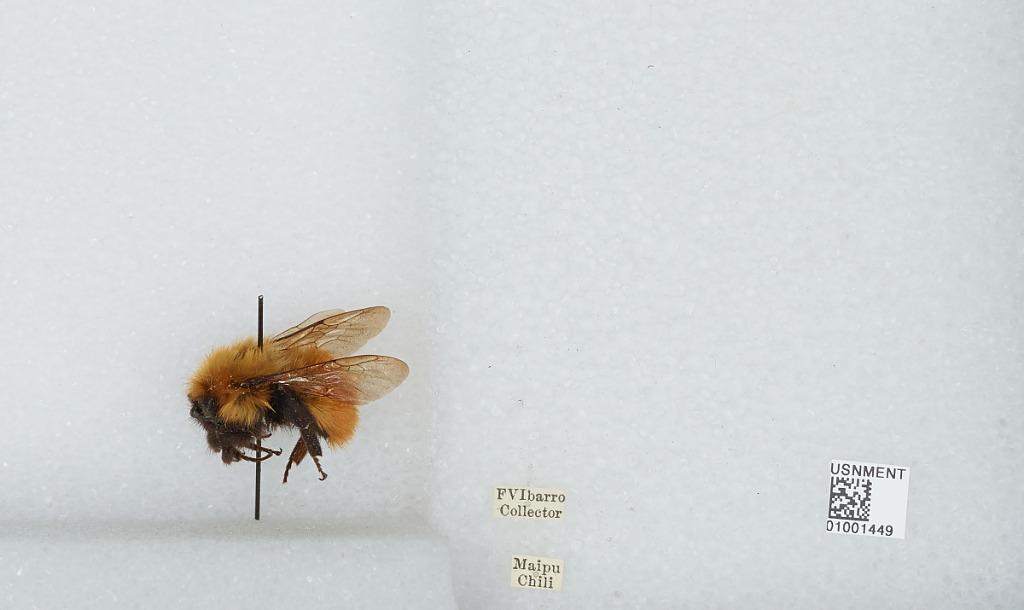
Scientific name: Bombus (Fervidobombus) dahlbomii Guérin
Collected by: F. Ibarro
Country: Chile
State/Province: Santiago
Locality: Maipu
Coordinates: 33.52, -70.77